Sinking of MV Sewol

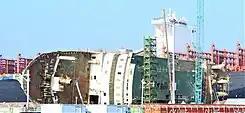
"Sewol" after being refloated, at Mokpo New Port

As of 13 December 2022, investigators have concluded that the cause of the sinking was undetermined. Early theories about the sinking included a range of explanations, given as follows.